Royal Rumble (2008)

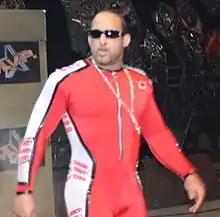
Montel Vontavious Porter (MVP) faced off against Ric Flair

Before the event went live on pay-per-view, Shannon Moore and Jimmy Wang Yang defeated Deuce 'n Domino in a dark match. The first match that aired was a non-title "Career Threatening" match between the WWE United States Champion Montel Vontavious Porter (MVP) and Ric Flair, in which had Flair lost, he would have had to retire from wrestling. At the start of the match, Flair started out working on MVP's left arm. Flair attempted to get the figure-four leglock on MVP, but MVP turned it into a small package for a two count. MVP executed a running big boot on Flair in the corner and went for a pin, but Flair managed to get his foot on the rope when the referee Charles Robinson counted to three. After the three count, the referee did not call for the bell as he had noticed Flair's leg on the bottom-rope and restarted the match. The match ended when MVP attempted a Playmaker, but Flair countered the attempt into the figure-four leglock, to which MVP eventually tapped out. Hence, Flair won and kept his career alive.